Fortress of Klis

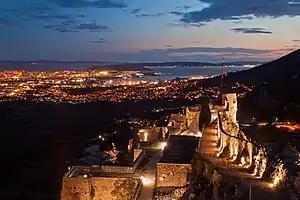
A night view of the Klis Fortress from the north, with the city of Split in the background.

The ancient Illyrian tribe of the Dalmatae, who held a stronghold on this spot, are the first known inhabitants to have lived on the site of today's Klis Fortress. They were defeated several times, and in the year 9 AD, finally annexed by Romans. Today's Klis Fortress was known to the Romans by the name of ""Andetrium"" or ""Anderium"", and in later times ""Clausura"", which is the origin of later ""Clissa"" and modern ""Klis"". To the Romans, Klis became famous for its celebrated siege by Augustus, at the time of the Illyrian revolt in Dalmatia. The road that lead from Klis to Salona was called "Via Gabiniana" or "Via Gabinia", which according to an inscription found at Salona, appears to have been made by Tiberius. Southeast of the fortress, the traces of a Roman camp are still visible, as well as an inscription carved on a rock; both which are supposed to be contemporary with the siege under Tiberius. The description of this siege during the Illyrian Wars demonstrates that this place was strong and unreachable in those times.